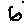
Label: 6